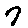
Label: 7